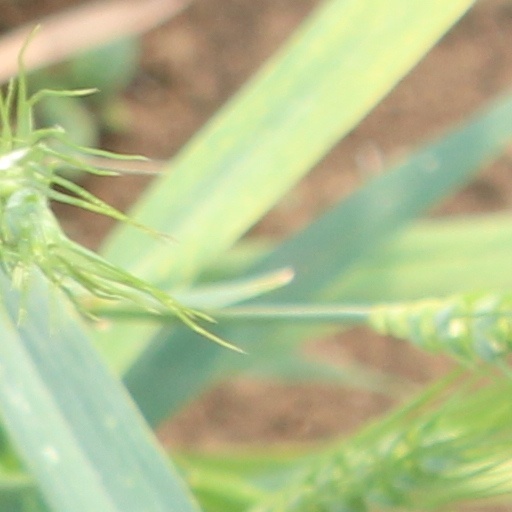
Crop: wheat